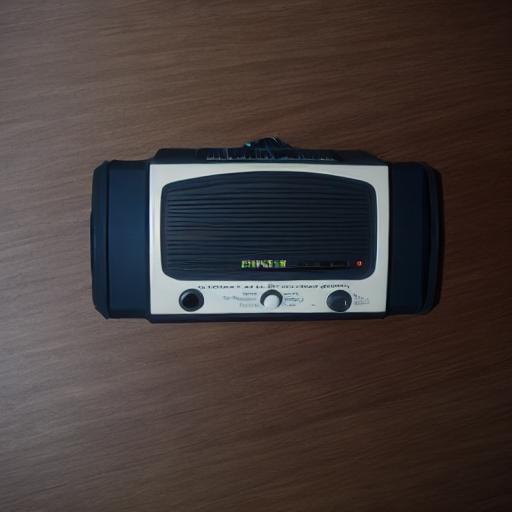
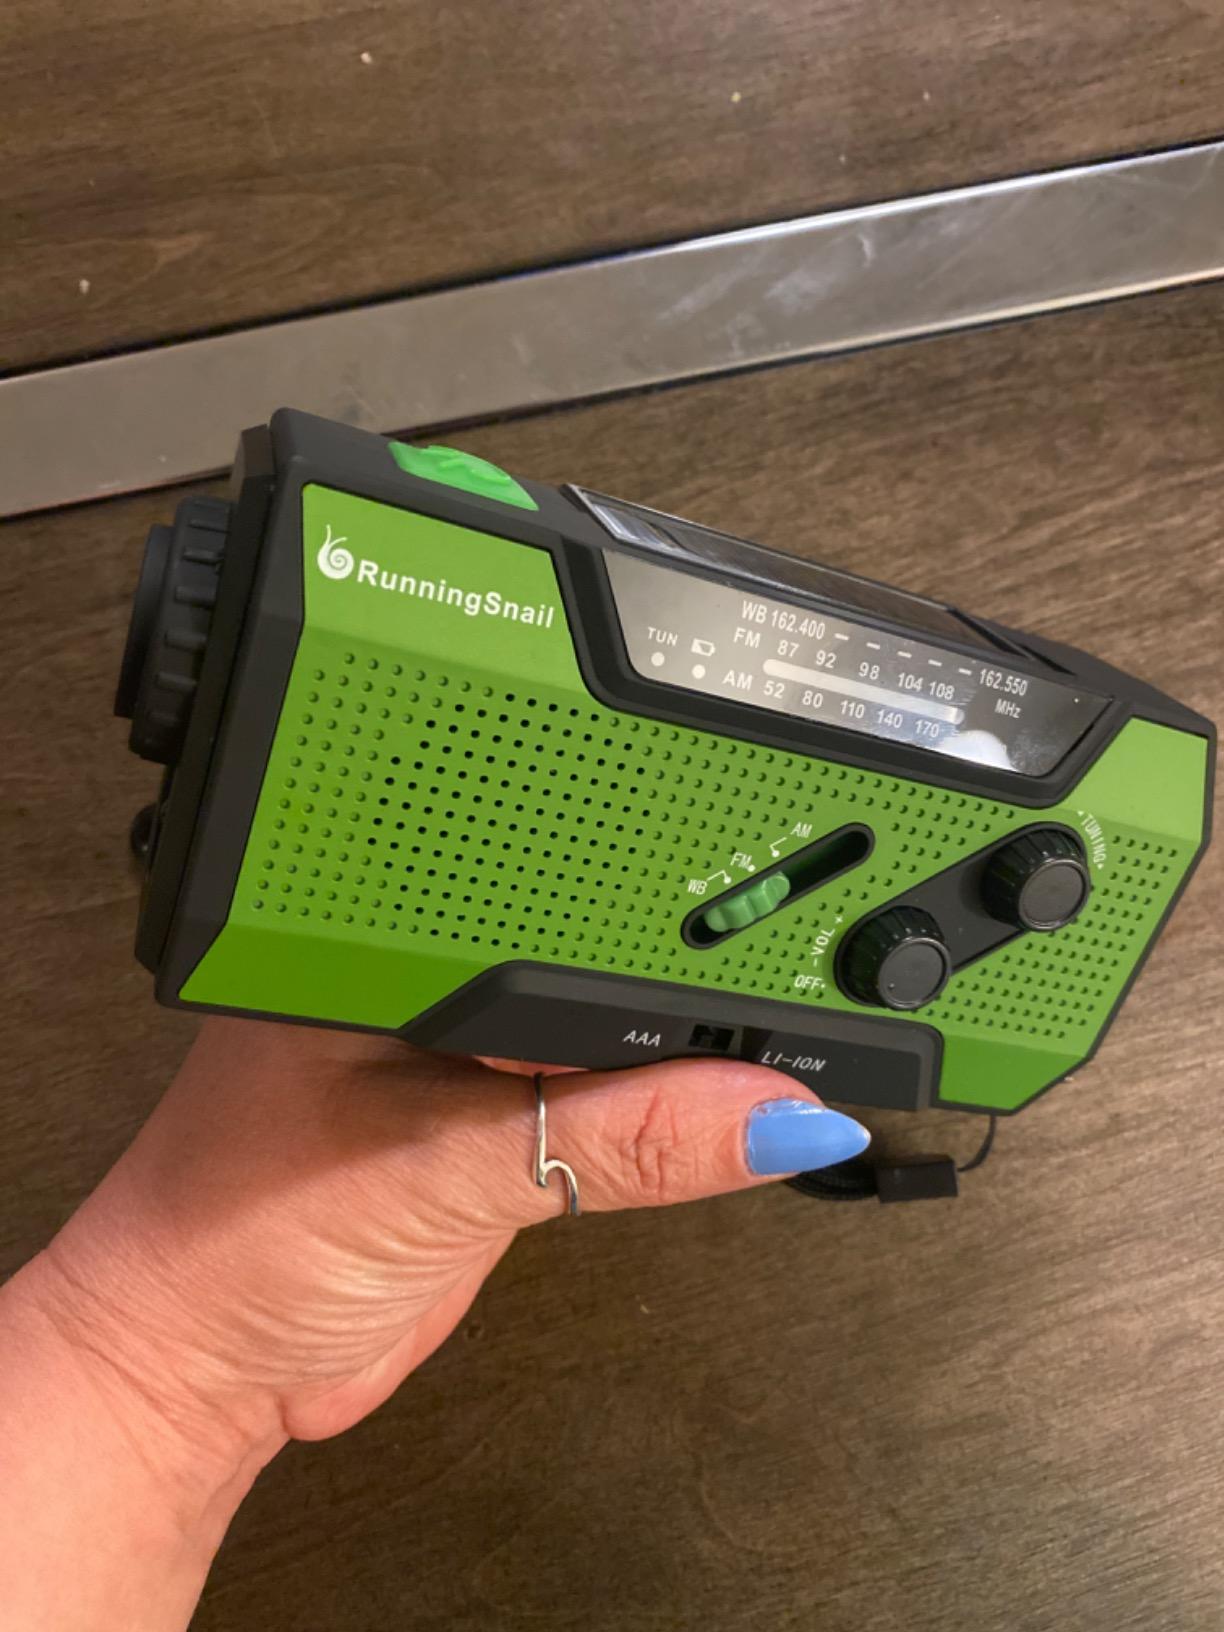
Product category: radio
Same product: no